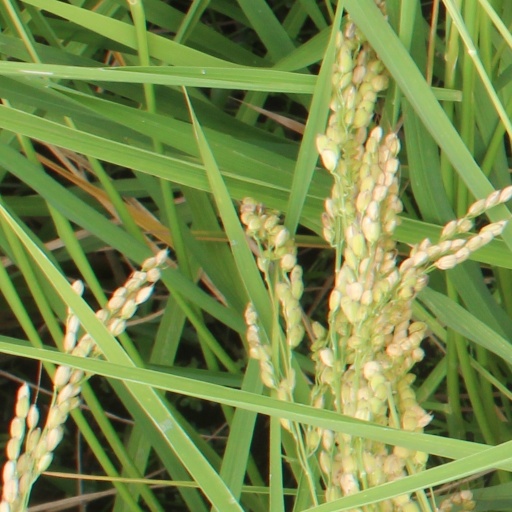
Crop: rice